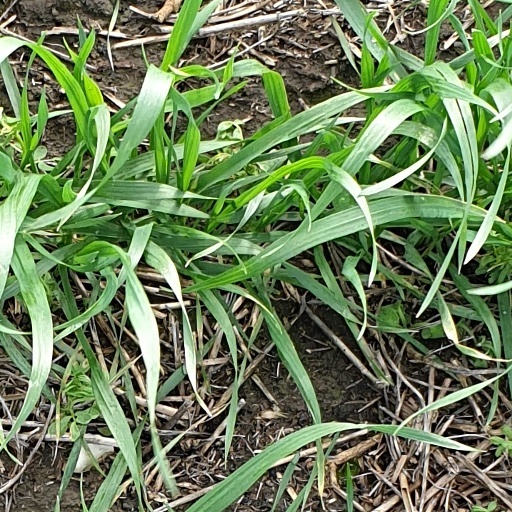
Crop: wheat